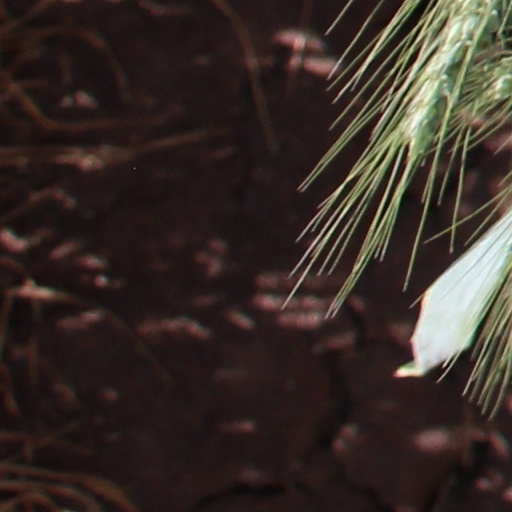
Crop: wheat